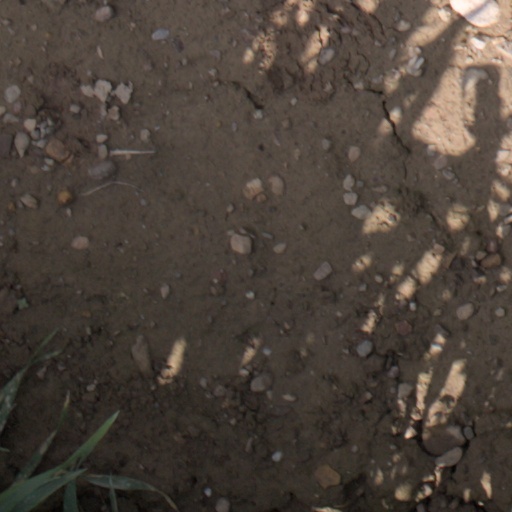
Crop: wheat